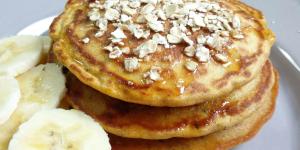
tortitas de batata